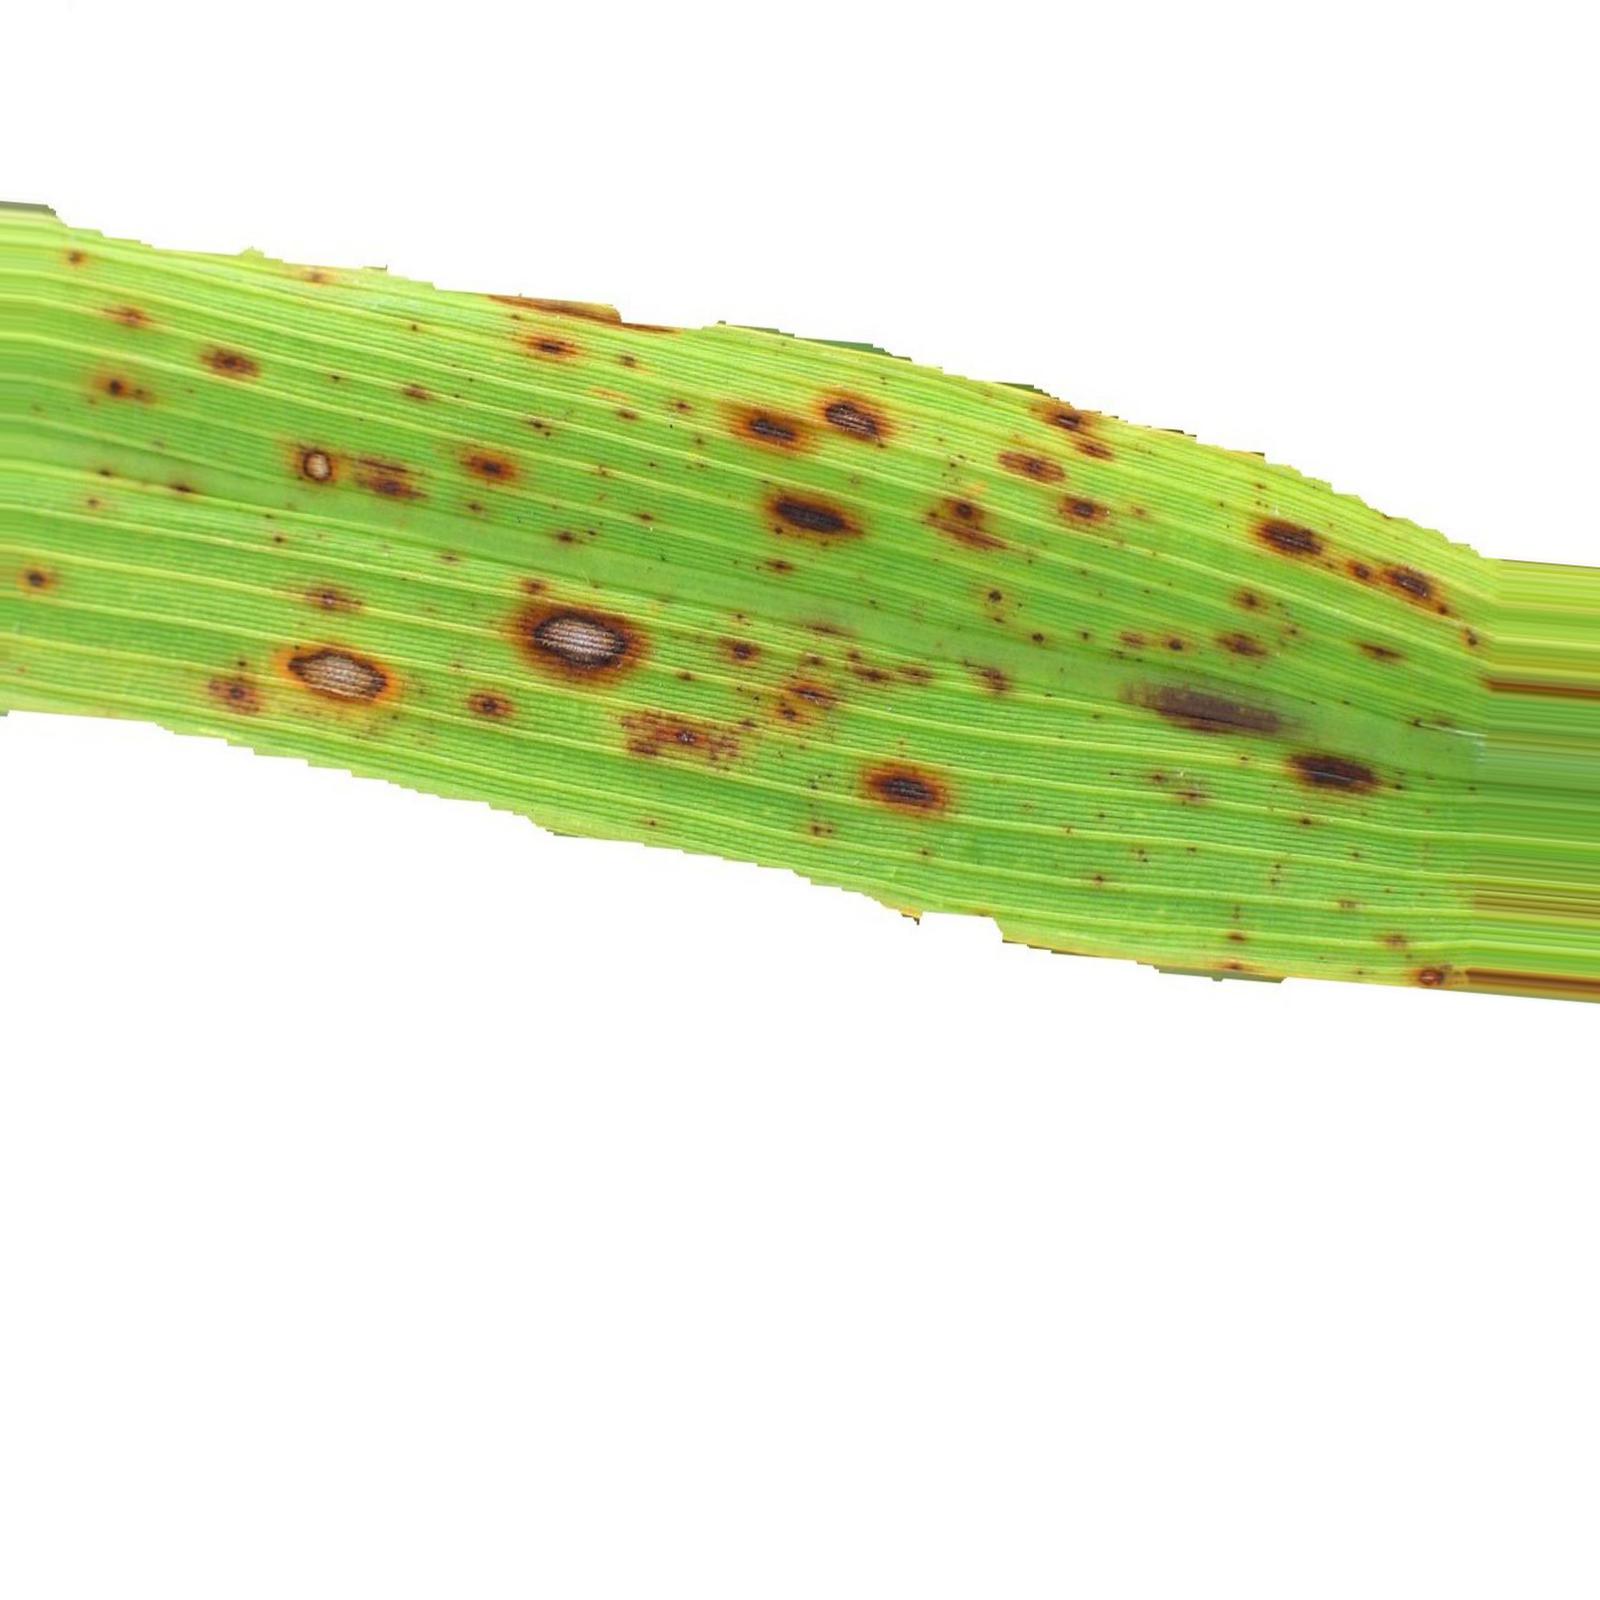
Nhãn: Bệnh Đốm Nâu ( Brown spot )